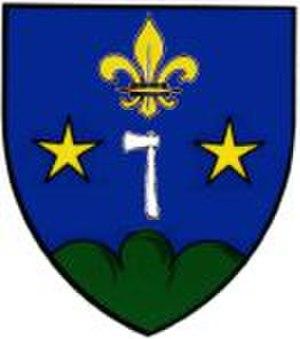
Armoiries des familles Ruedin du Landeron.